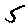
Label: 5